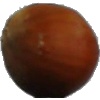
Label: nut_forest